Jean Achard (painter)

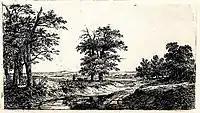
"Paysage", by Jean Achard

Achard is known for his paintings of Dauphiné landscapes, which earned him the title of "master of the landscape in Dauphiné". He is the creator of the École dauphinoise, whose notable members were Laurent Guétal, Ernest Victor Hareux, Charles Bertier and a few others.